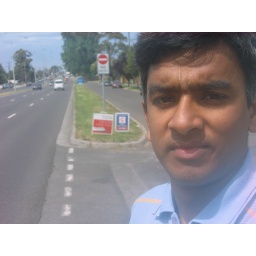
Photo taken on 17th nov 2007.I m standing on springvale road near bus stop